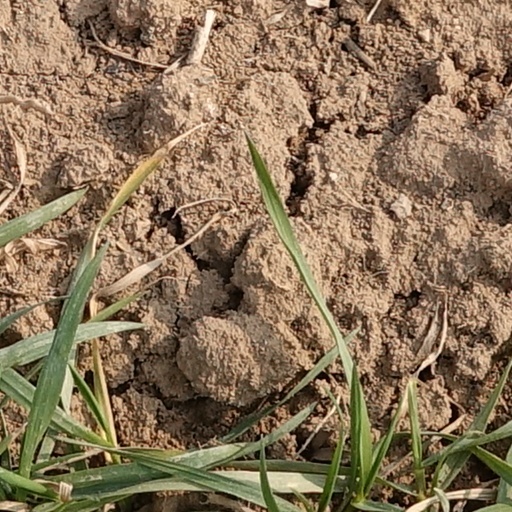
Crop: wheat